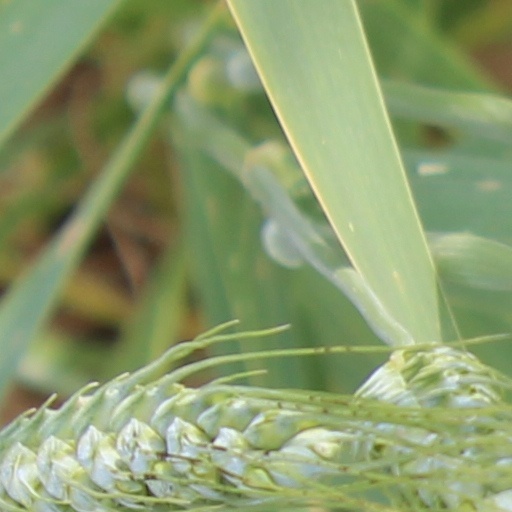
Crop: wheat